Thomas Thiemeyer

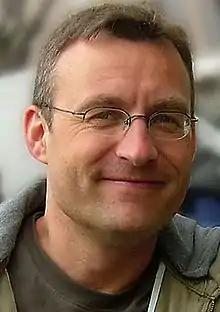
Thomas Thiemeyer

Thomas Thiemeyer (born 22 March 1963) is a German illustrator and author of fantasy novels. Since 2018, he also has published crime stories set in Corsica under the pen name "Vitu Falconi".